Military aviation

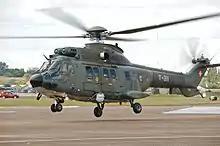
Swiss Air Force Airbus Helicopters Super Puma arrives for the 2014 Royal International Air Tattoo, England. The Swiss Air Force uses it for transport, fire fighting and relief work.

Airborne Early Warning provides advance warning of enemy activities to reduce the chance of being surprised. Many also have command functions that allow them to direct or vector friendly fighters onto incoming bogeys.